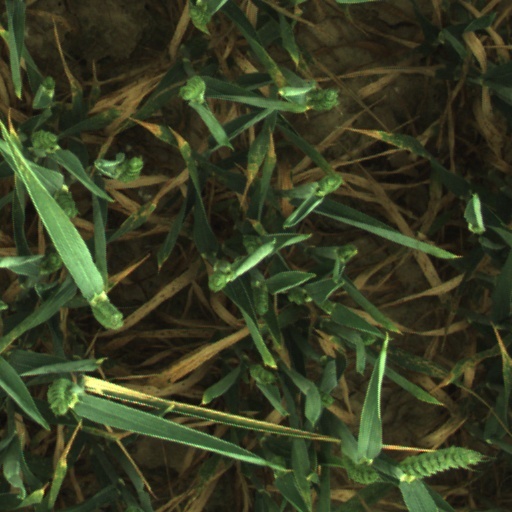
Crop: wheat